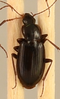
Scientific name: Calathus advena
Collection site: Rocky Mountains NEON (RMNP), plot RMNP_014